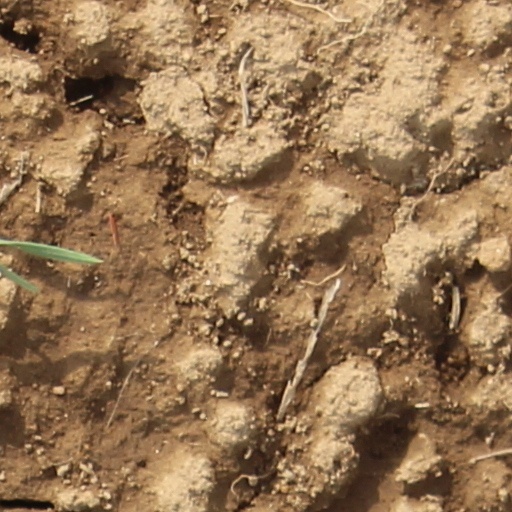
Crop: wheat